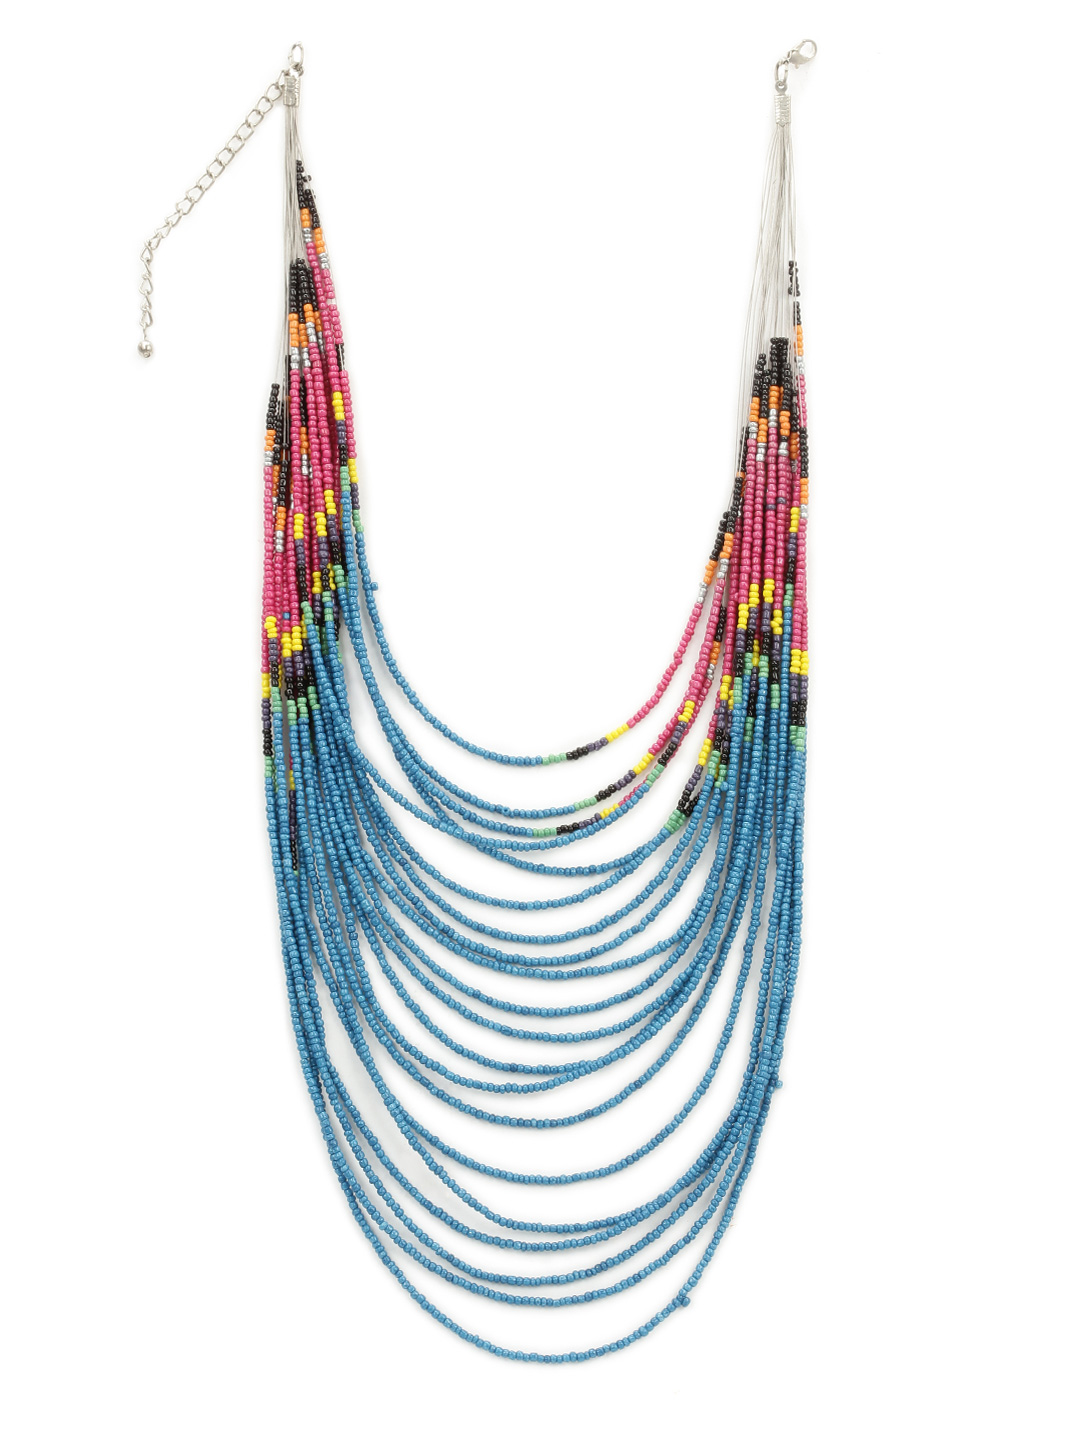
Adrika Women Blue Necklace
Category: Accessories / Jewellery / Necklace and Chains
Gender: Women
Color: Blue
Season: Winter 2015
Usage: Casual